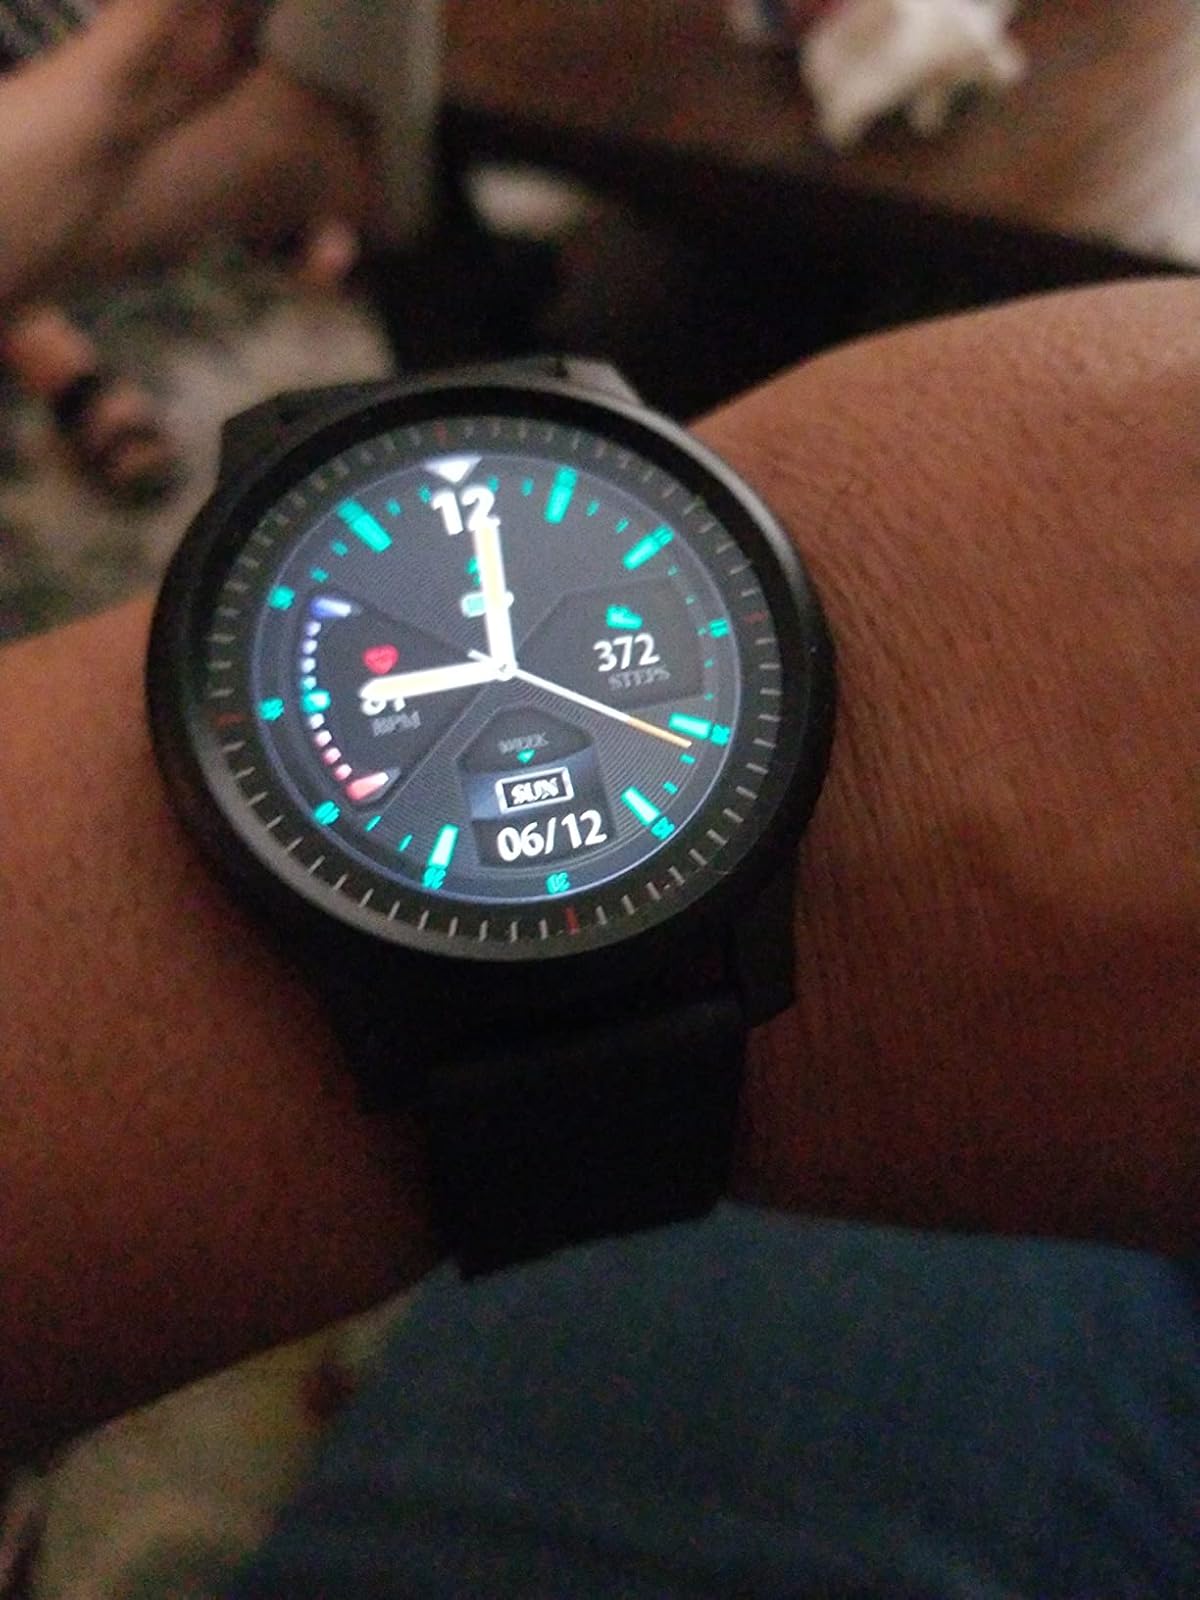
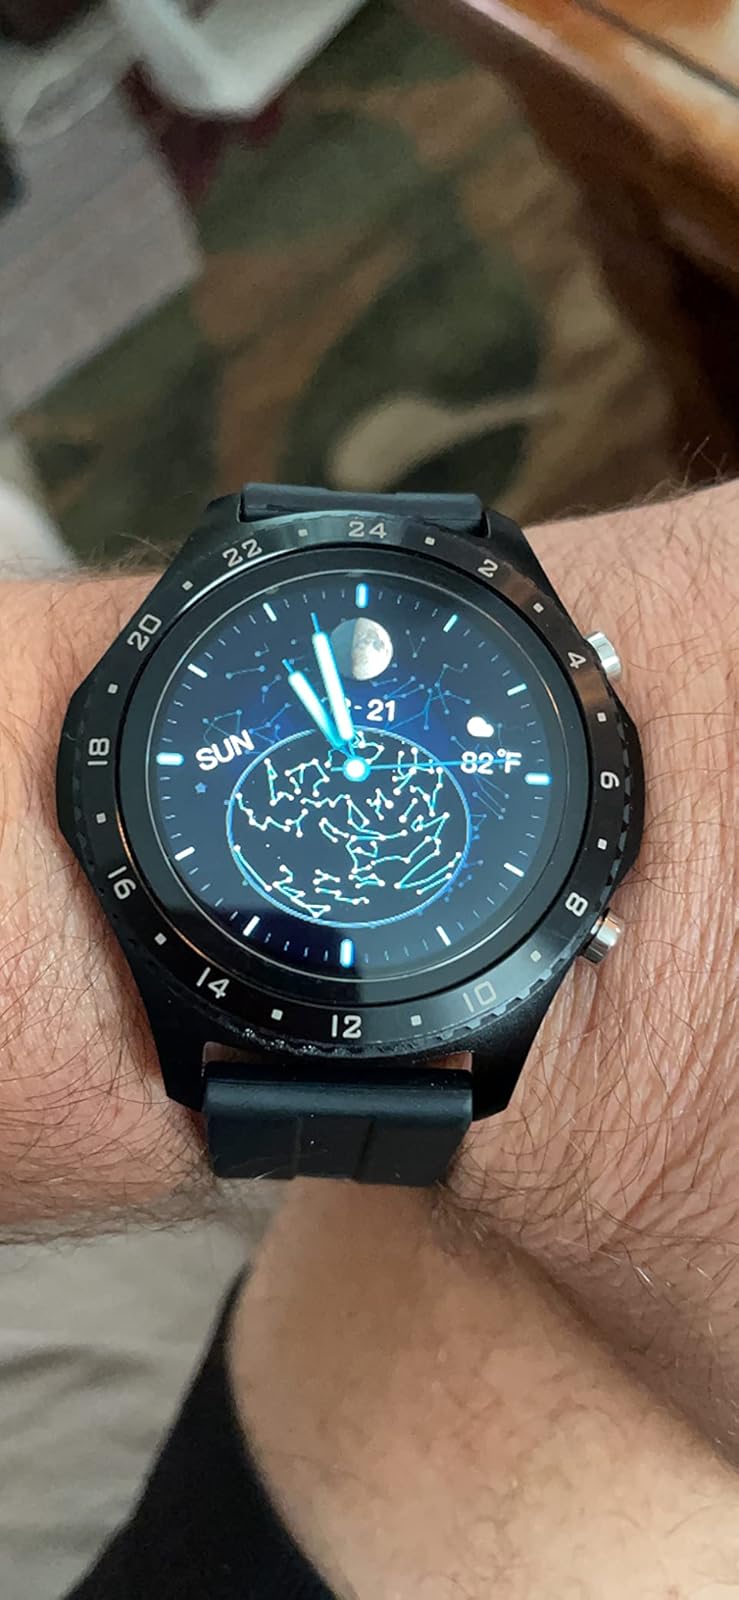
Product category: smartwatch
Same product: no